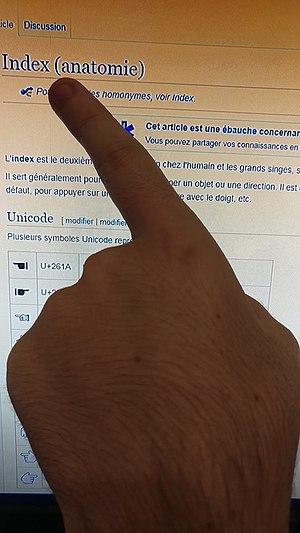
L'index est le deuxième doigt de la main chez l'humain et les grands singes, situé entre le pouce et le majeur.